South Brisbane, Queensland

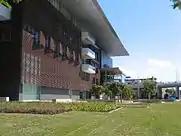
Exterior of the Queensland Gallery of Modern Art.

In June 1888 the first Catholic Apostolic Church in Queensland was opened at 16 Manning Street. Designed by architect Leslie Corrie, the church interior was with one third of its length used for the chancel. The building was designed with the expectation of enlarging it at a later stage. The church was burned down on Saturday 21 July 1917. In October 1917 architect George Addison called for tenders to construct a new brick church on the site. Their minister Joseph Todd Young died on 22 February 1932 and the church continued to operate under its deacons until the death of the last deacon in 1957. In 1962 the church building was bought by the Anglican Church.